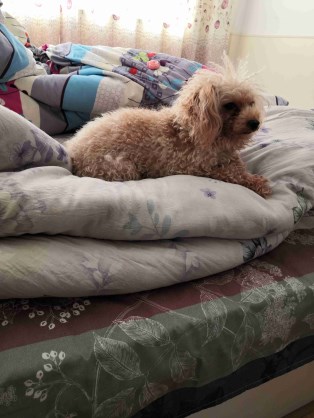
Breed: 7449-n000128-teddy